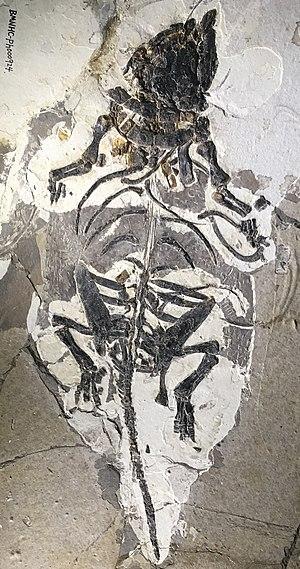
Liaoningosaurus est un genre éteint de dinosaures ankylosaures du Crétacé inférieur de Chine. Il compte une seule espèce, Liaoningosaurus paradoxus, représentée par deux spécimens fossiles recueillis dans la formation géologique d'Yixian, dans la province du Liaoning, et appartenant au biote de Jehol, d'âge Aptien.